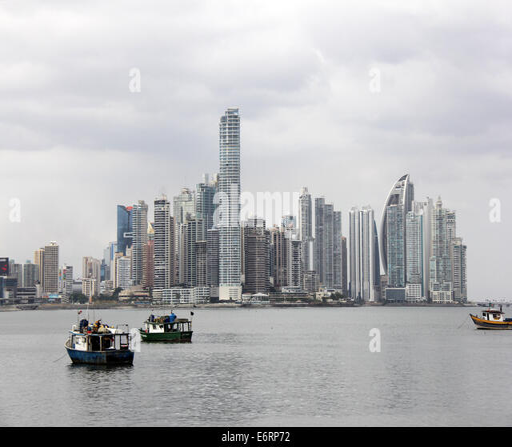
skyline with buildings in the background and several fishing boats stationed in the bay